Setu Bandha Sarvangasana

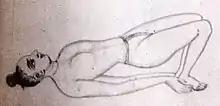
"Kāmapīṭhāsana" from "Sritattvanidhi". 19th century

The pose is named from the Sanskrit words , a bridge; , caught; , all; , limb; and , seat or posture.